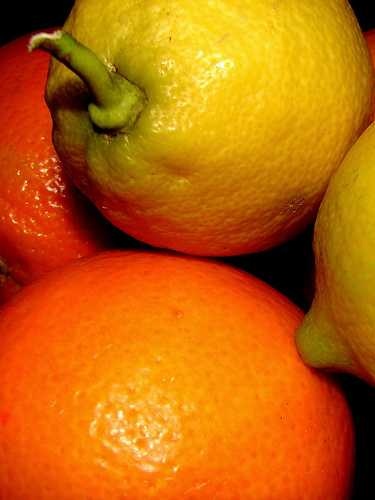
Label: Orange